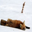
Label: fox